Reflections of Bedford

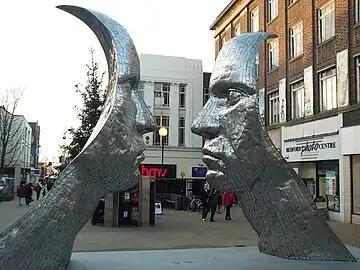
The two statues in Silver Street.

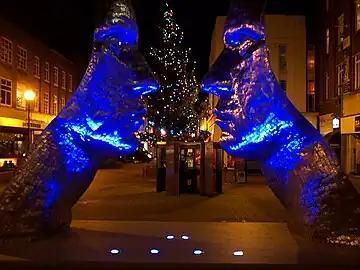
The statues illuminated at night with spotlights in the pedestal.

Reflections of Bedford is an abstract sculpture by Rick Kirby, located in Bedford town center, on Silver Street. Commissioned by Bedford Borough Council, it was erected on 12 December 2009. Kirby was chosen after winning a Public National Art exhibition to design a new sculpture for the town. The statue consists of two 5-metre high faces, opposing each other. They are both made of stainless steel, to represent the former mint located on the street.